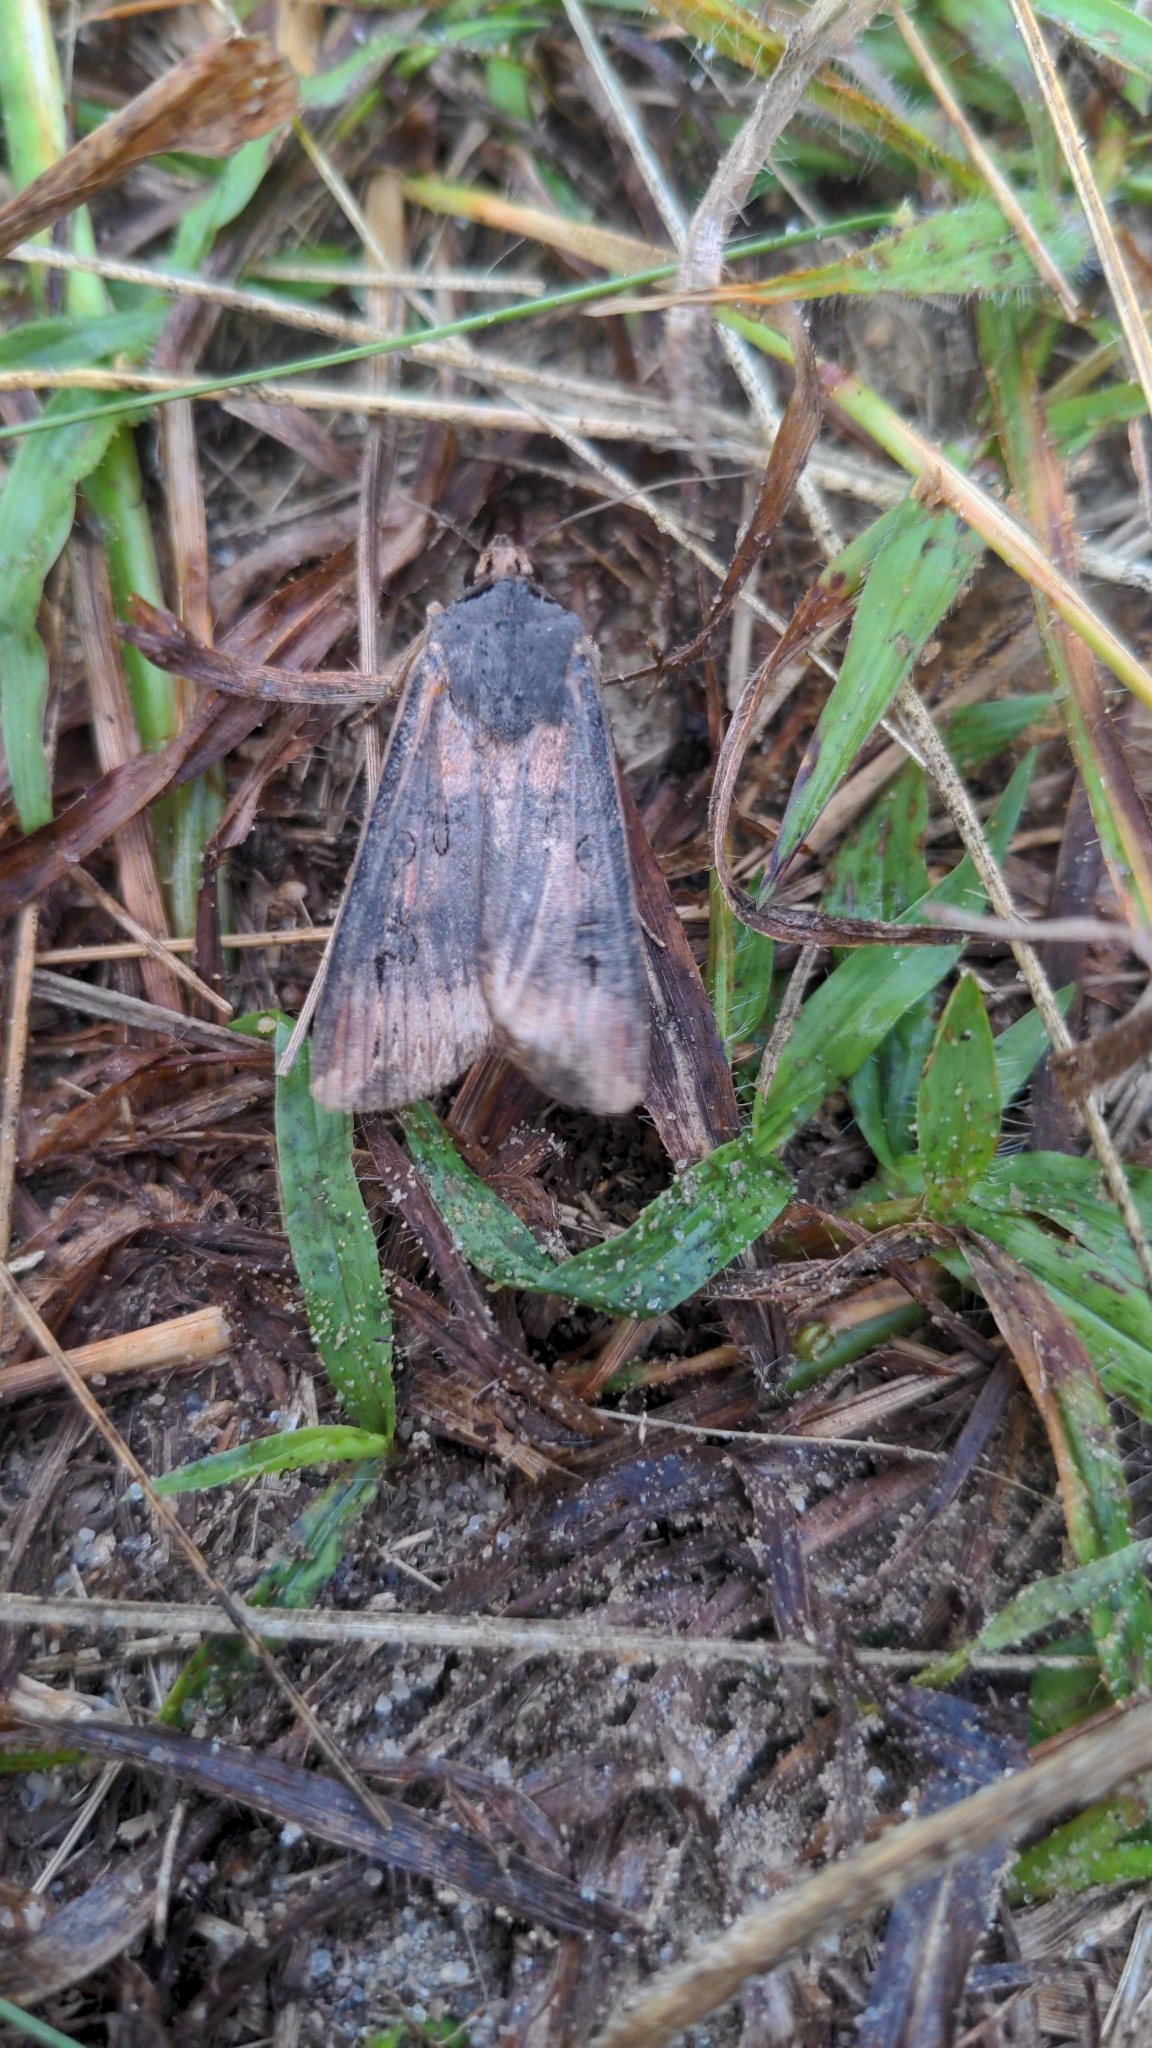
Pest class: cutworms